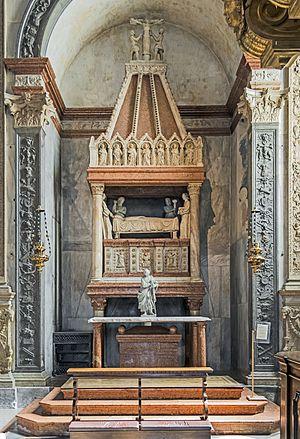
La cathédrale Santa Maria Matricolare, appelée aussi Duomo di Verona, est la cathédrale du diocèse de Vérone en Vénétie, dans le nord-est de l'Italie. Elle se trouve dans le centre-ville de Vérone.